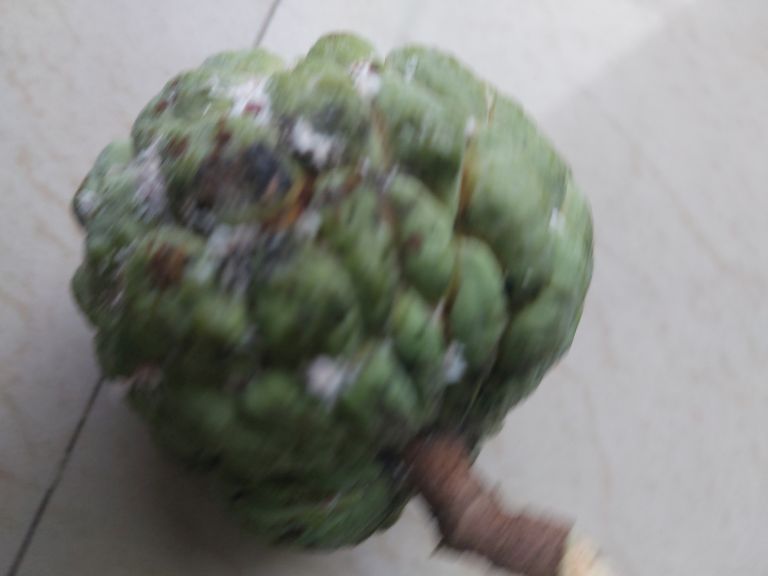
Disease label: Leaf spot on fruit